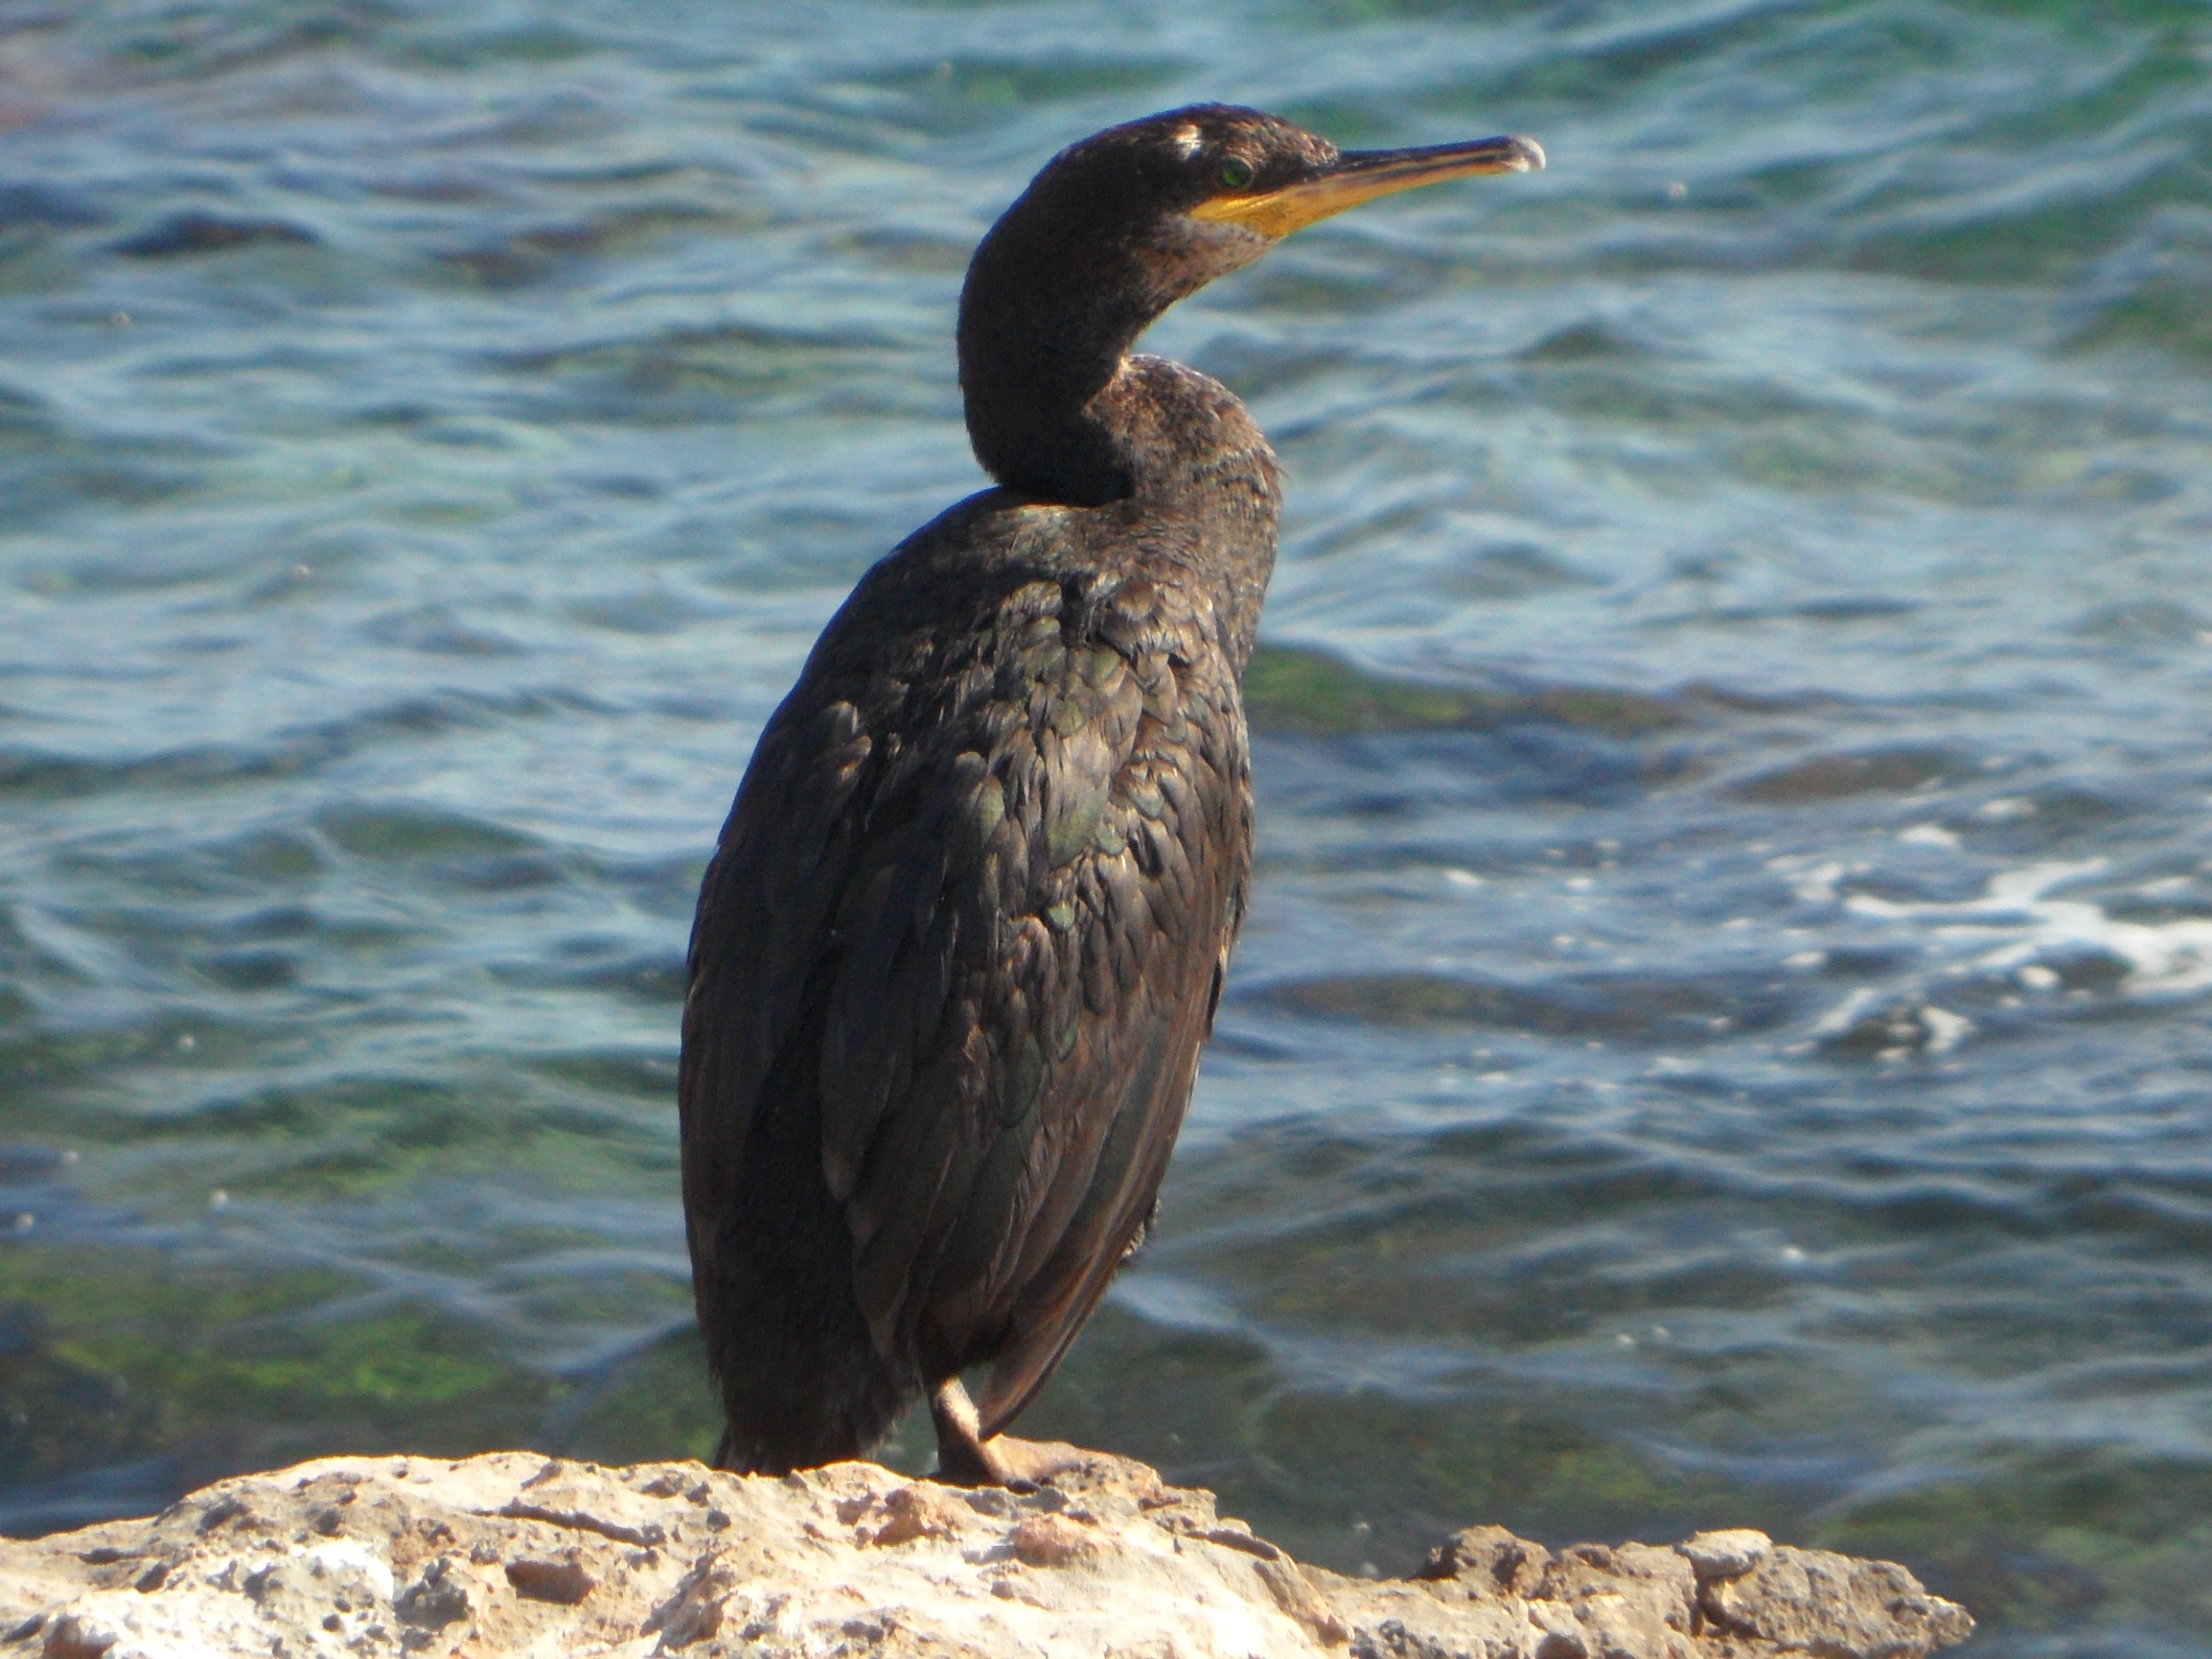
landscape, sea, coast, water, nature, rock, bird, seabird, wildlife, mediterranean, beak, fauna, stones, vertebrate, cormorant, water bird, animal world